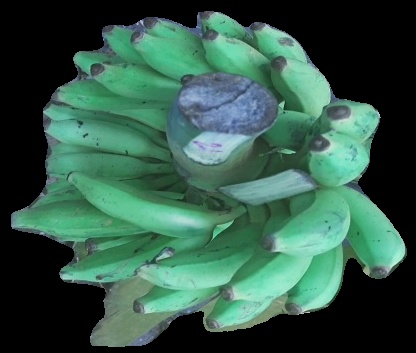
Variety: elakki-bale
Grade: grade2